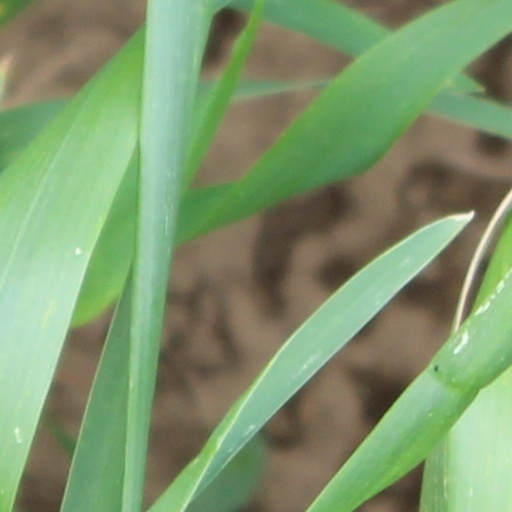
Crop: wheat